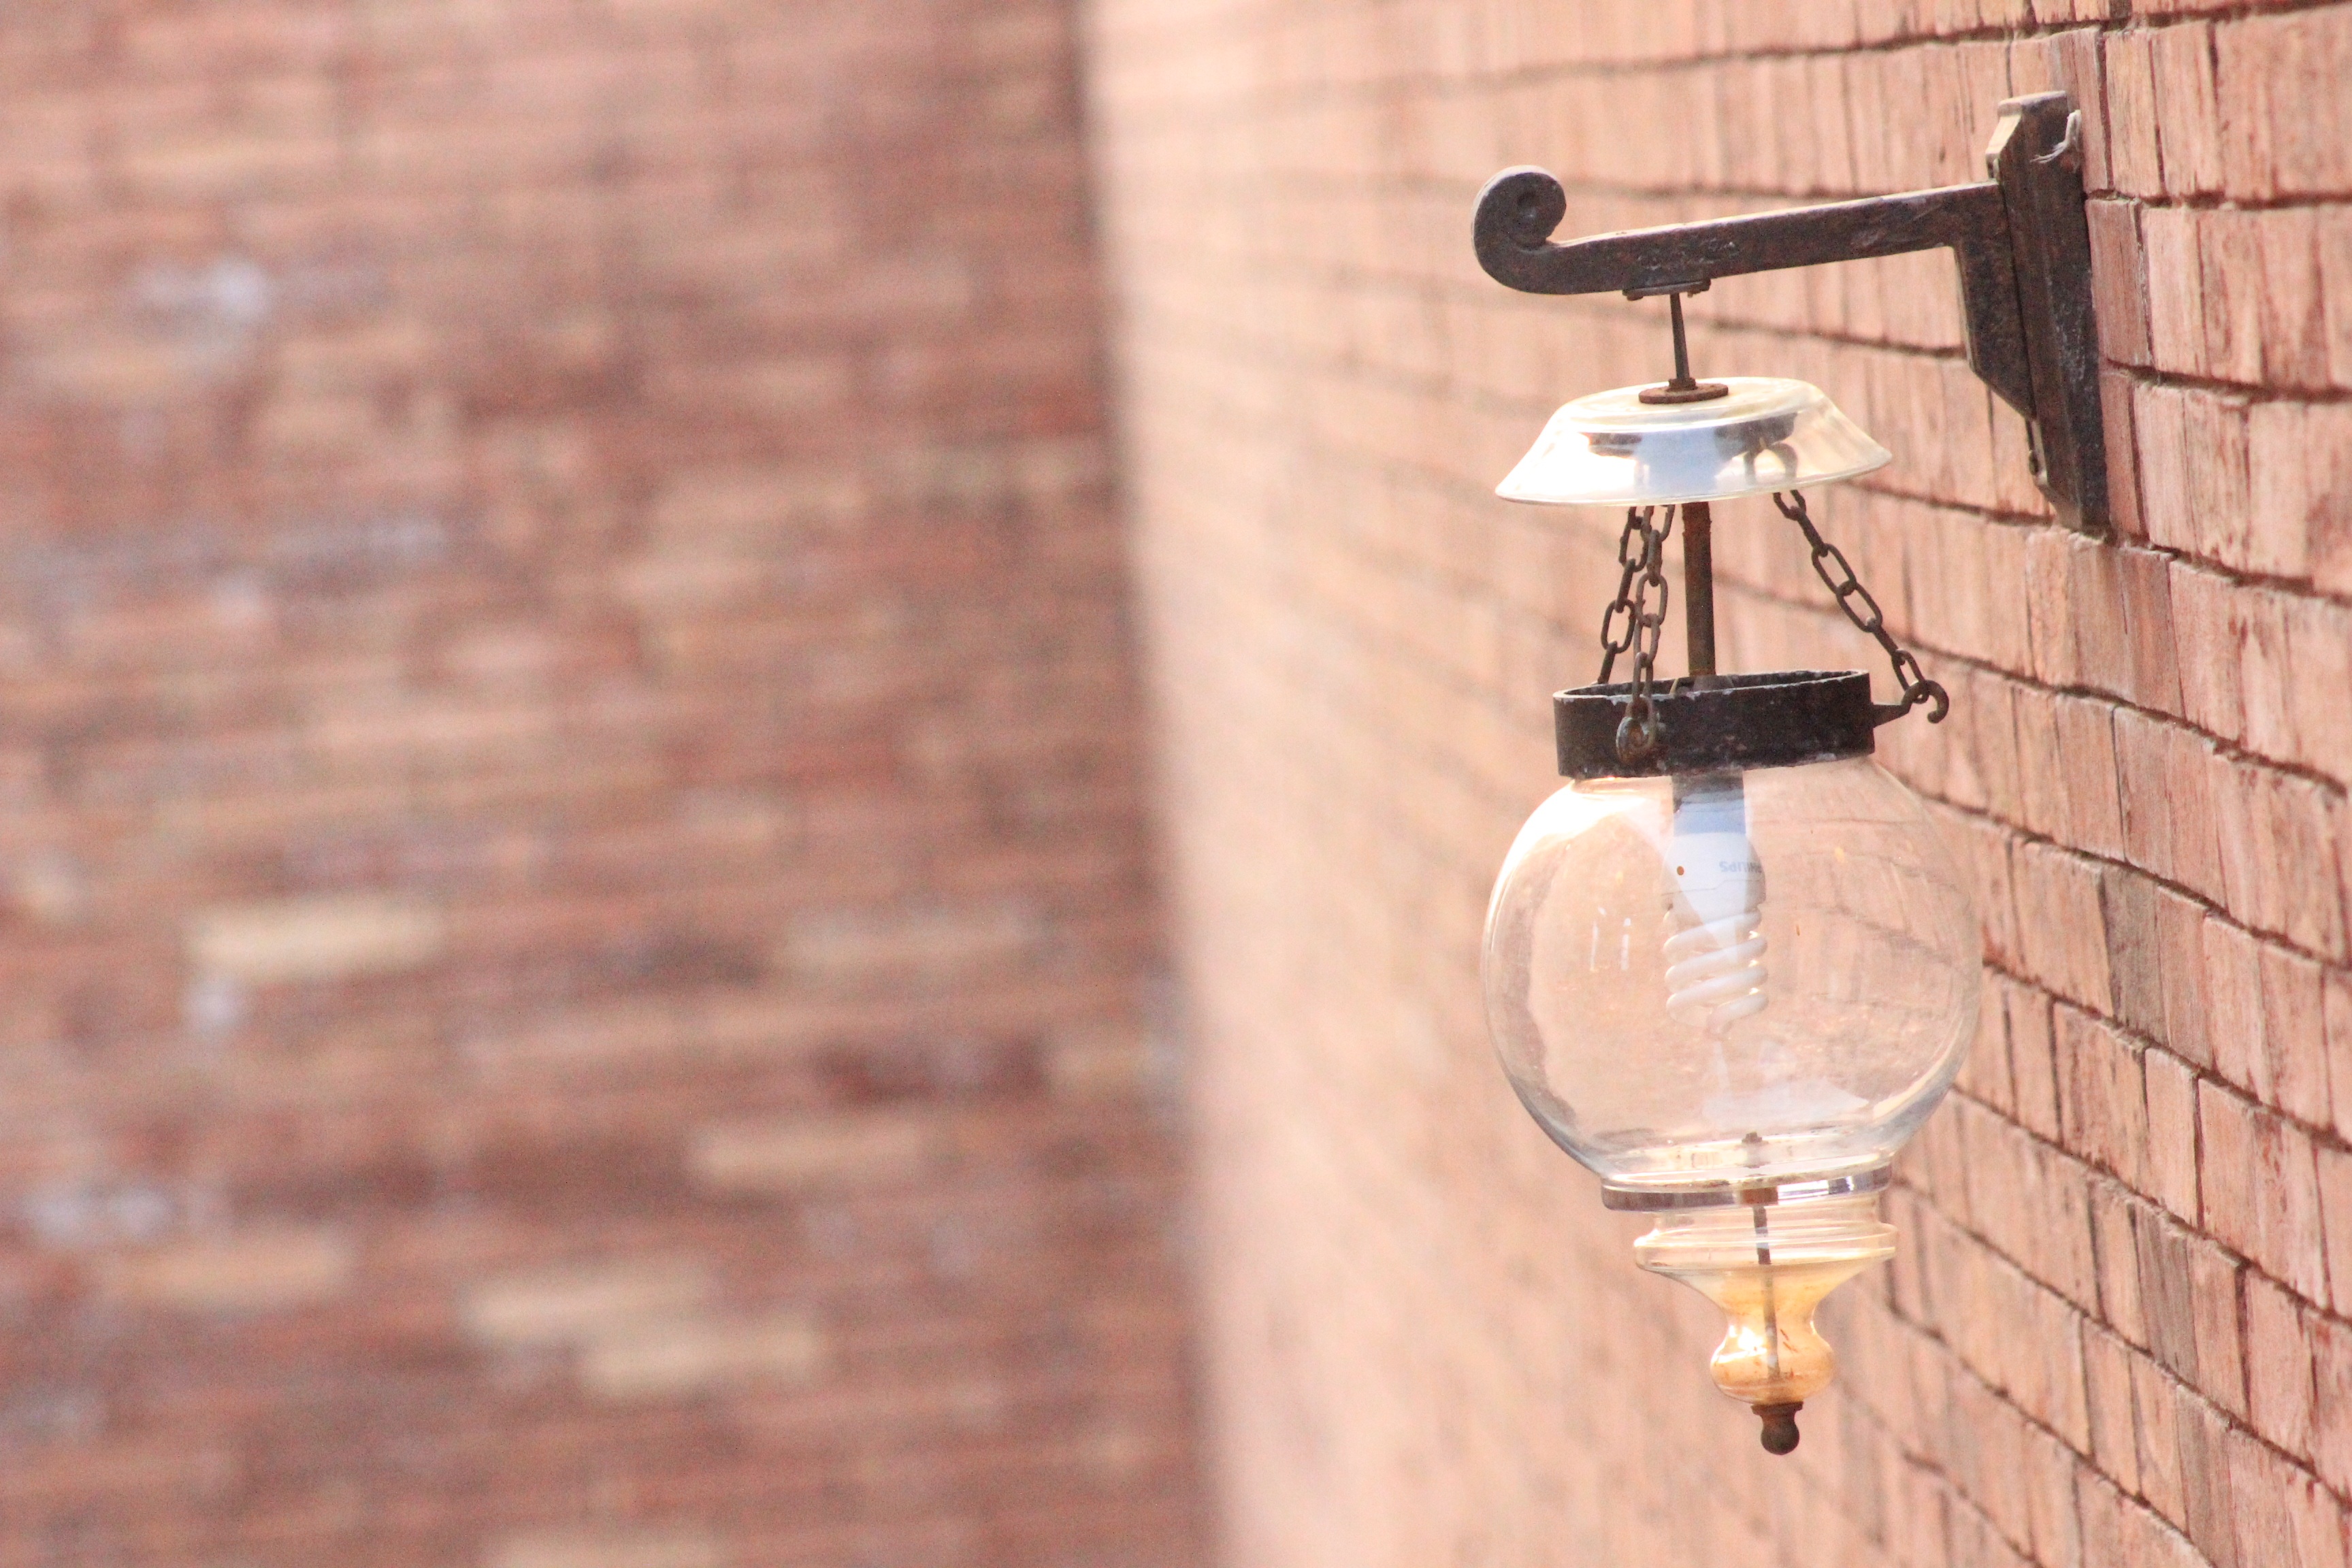
hand, light, architecture, wood, technology, floor, interior, wall, bulb, street light, lamp, room, lighting, design, light fixture, electric, man made object